Crimea (WWII game)

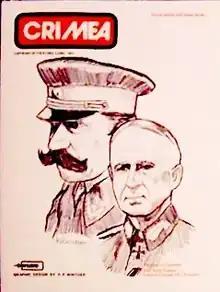
Cover of the rulebook, 1977

Crimea is a board wargame published by Excalibre Games in 1977 that simulates the Crimean Campaign during World War II.